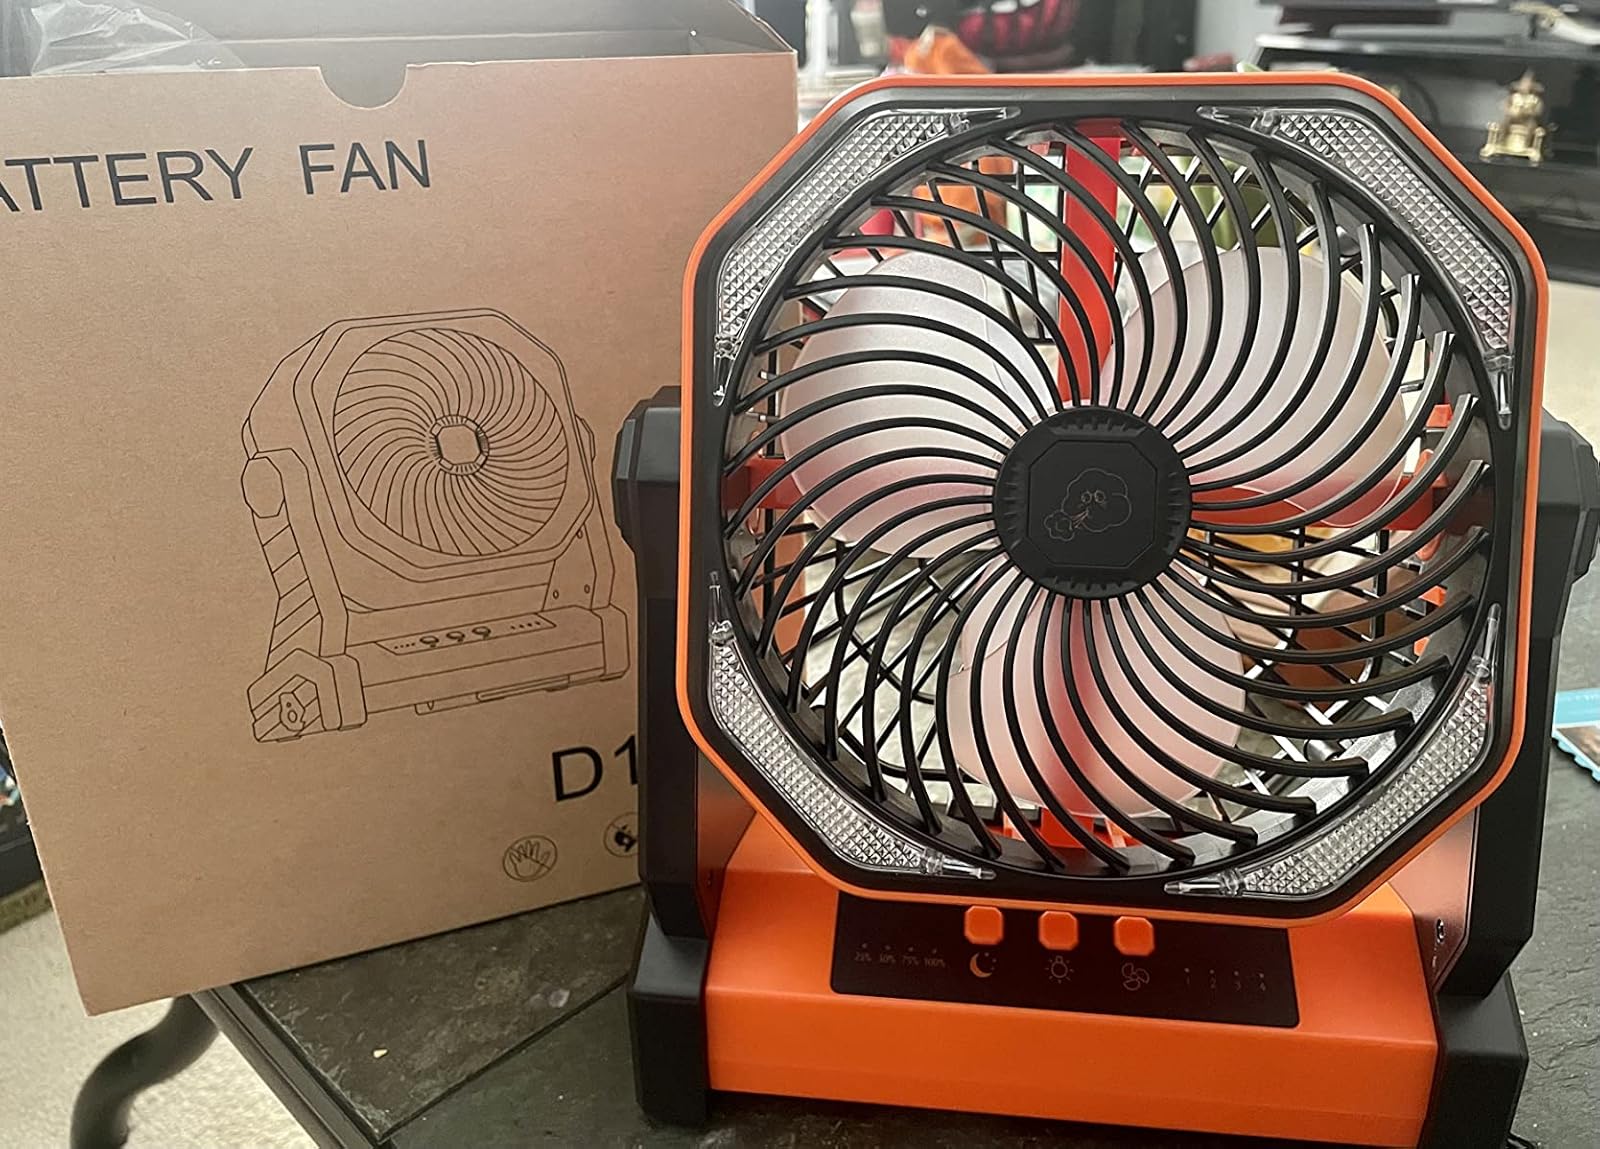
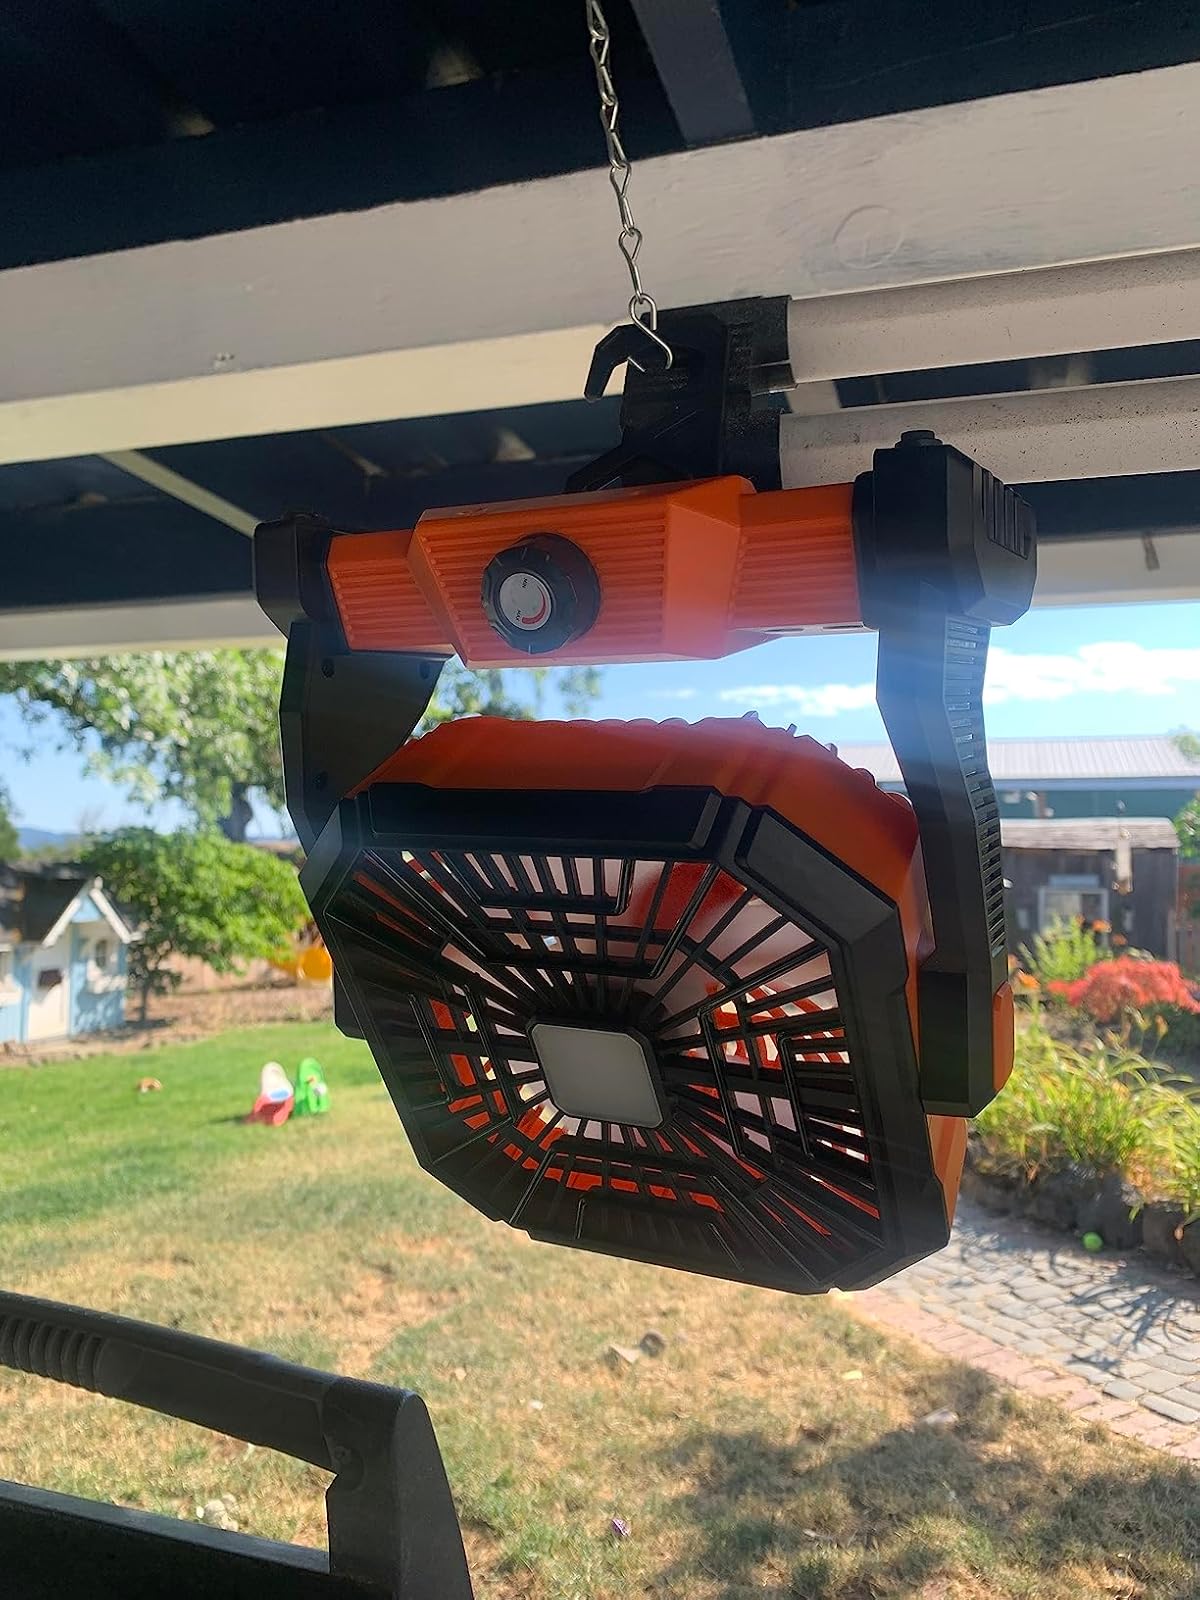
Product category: lantern
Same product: no